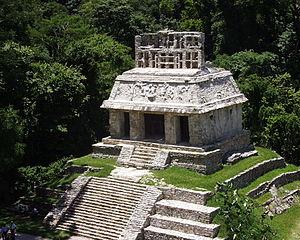
Site archéologique de Palenque. Templo del Sol